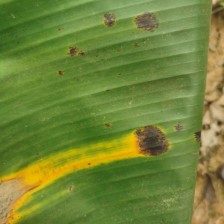
Label: pestalotiopsis